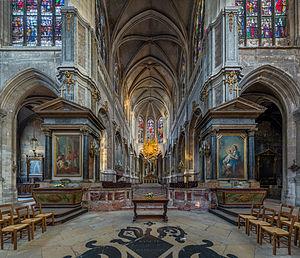
L’église Saint-Merri est une église catholique située à proximité du centre Georges-Pompidou au croisement de la rue Saint-Martin et de la rue de la Verrerie dans le 4ᵉ arrondissement de Paris. Le nom de Saint-Merri viendrait de l’abbé saint Médéric, mort en l’an 700, canonisé puis rebaptisé saint Merri par contraction. Les restes de ce saint reposent toujours dans la crypte de l’église.